Protestant Church of Anhalt

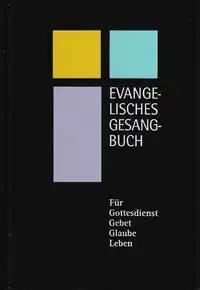
Evangelisches Gesangbuch

In 1820 the of Lutheran and Reformed congregations was carried out in Bernburg and in 1827 in Dessau. In Köthen, this union only took place in 1880. However, since the reunification of the Anhalt states in 1863, there had already been a unified regional church, which also received a synodal basis between 1875 and 1878.